Wolfson Microelectronics

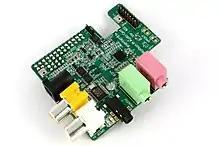
"Wolfson Audio Card" for Raspberry Pi

Wolfson Microelectronics also produced the Audio Cards for Raspberry Pi Model B Rev 2 named "Wolfson Audio Card". After Wolfson Microelectronics was purchased by Cirrus Logic the Audio Card for Raspberry PI Model B+ was renamed "Cirrus Logic Audio Card".